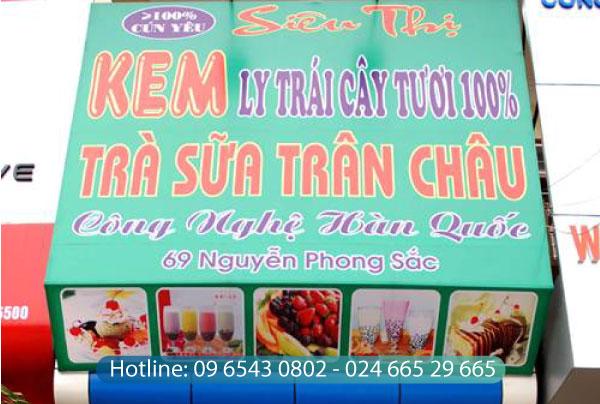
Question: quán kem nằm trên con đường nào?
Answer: đường nguyễn phong sắc